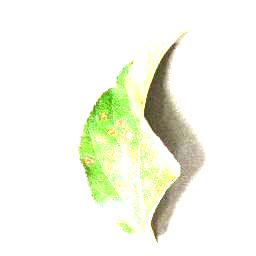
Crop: apple
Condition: cedar_rust